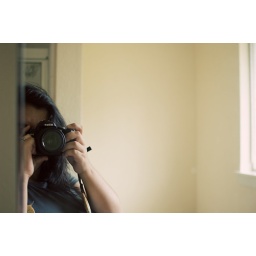
in my bathroom! I haven't had a window in my bathroom in a very long time.